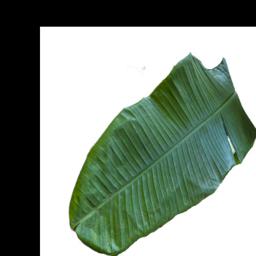
Label: BHIMKOL